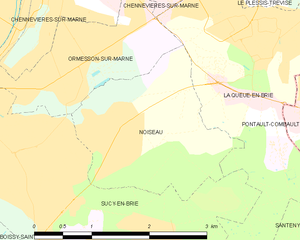
Carte des communes françaises Noiseau